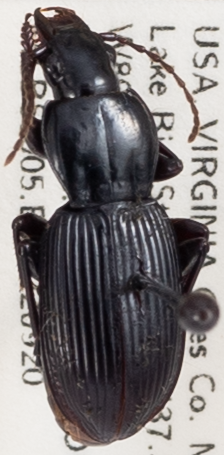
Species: Pterostichus tristis
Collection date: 2022-09-20
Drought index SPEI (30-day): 0.234
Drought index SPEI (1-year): -1.19
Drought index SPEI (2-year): -0.24